Hernesaari Heliport

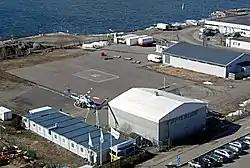
Hernesaari Heliport from the air

Hernesaari Heliport is located at Hernesaari, in Helsinki, Finland. The heliport is run by Helikopterikeskus.